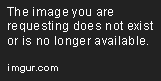
i made film character for my front yard